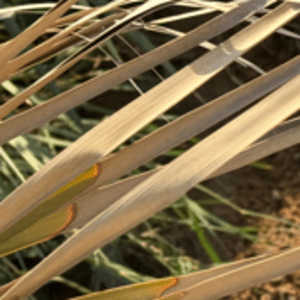
Label: Potassium Deficiency